Netta Barzilai

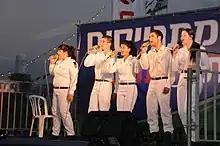
Barzilai (on the left) with fellow members of the Israeli Navy Band, 2013

Barzilai was born and raised in Hod HaSharon, Israel, to Israeli-born parents. Her mother's family is of both Sephardi Jewish and Mizrahi Jewish (Moroccan-Jewish and Libyan-Jewish) descent, whereas her father's family is of Ashkenazi Jewish (Polish-Jewish) descent. She has two brothers. As a child, Barzilai lived in Nigeria for six years, where her father, who is an engineer, worked on a project for Israeli company Solel Boneh.